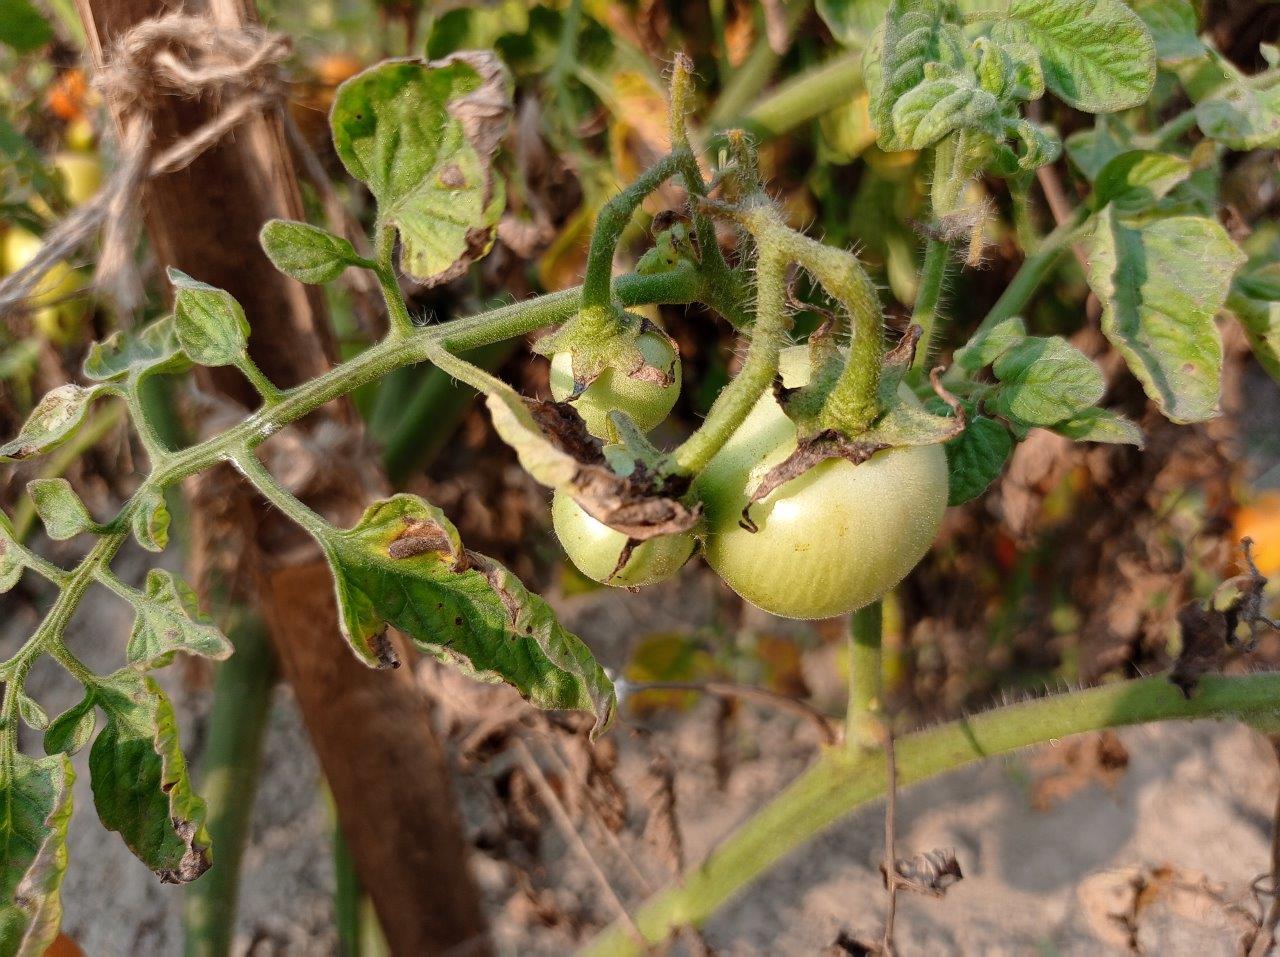
Maturity: Immature